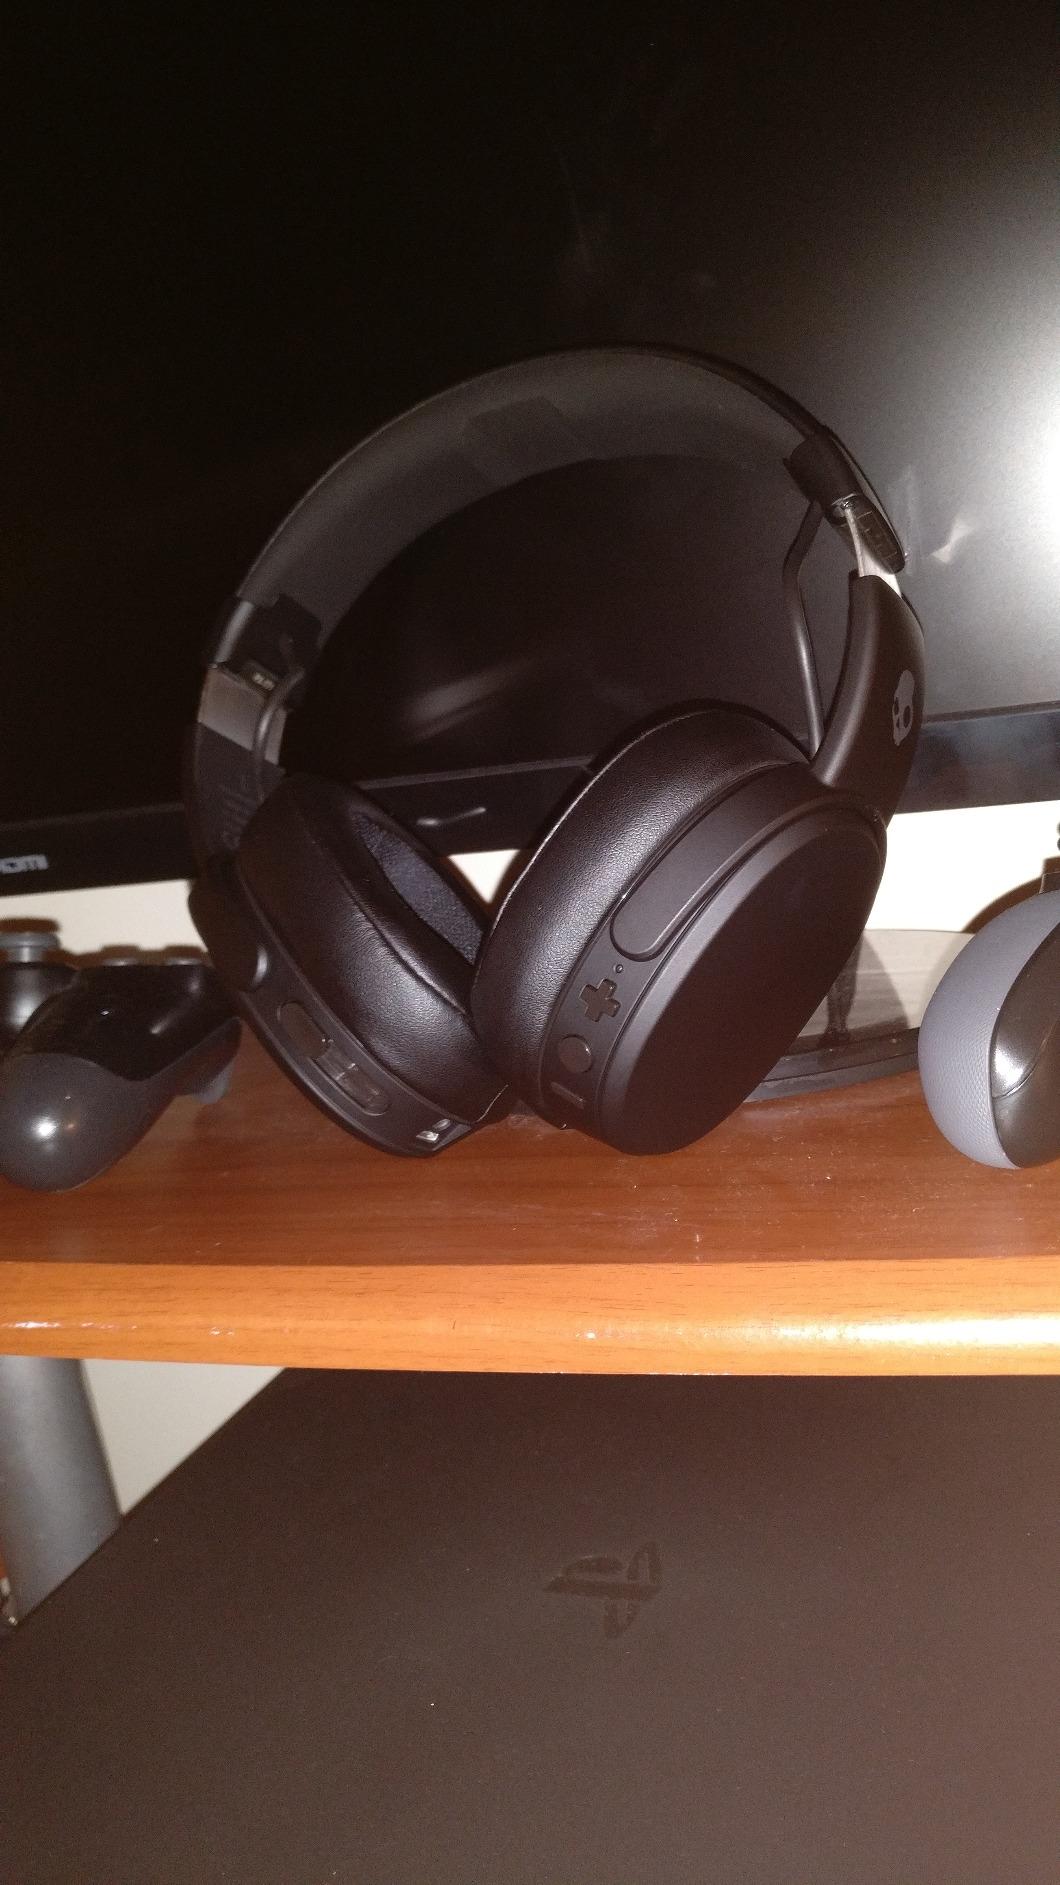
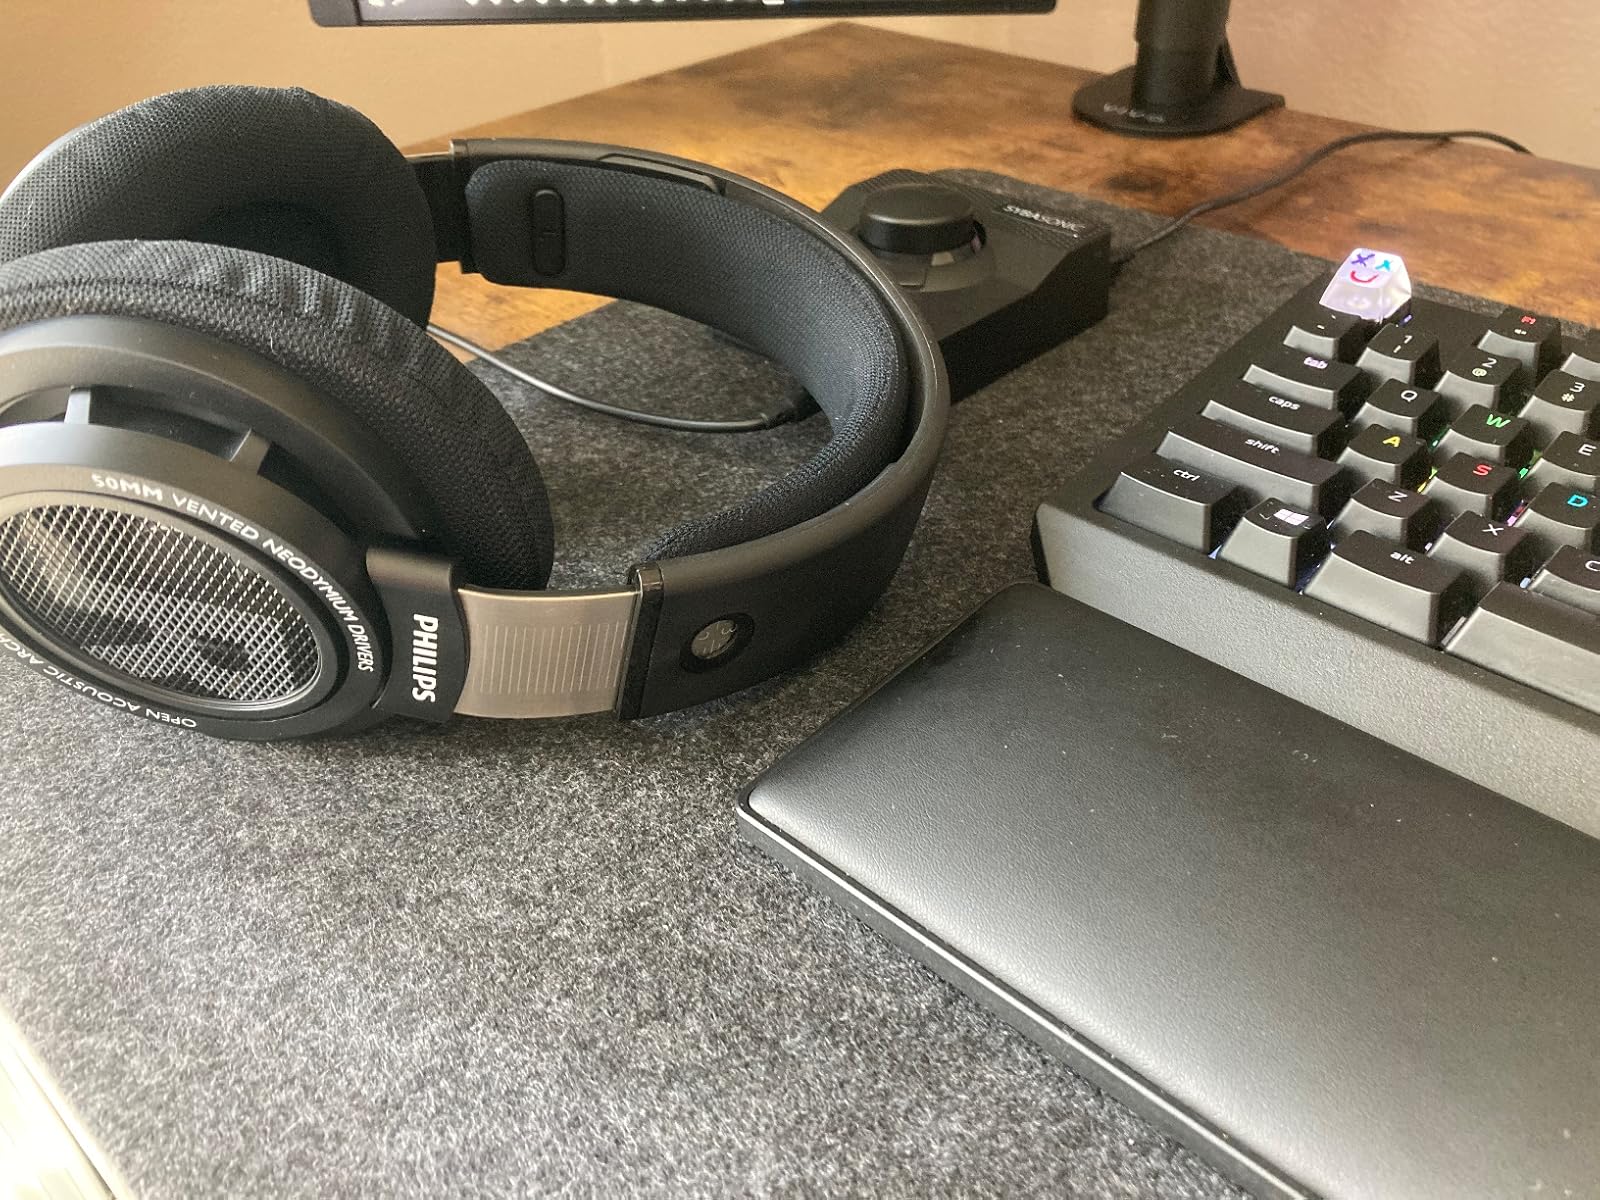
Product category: headphones
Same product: no